Bu Yunchaokete

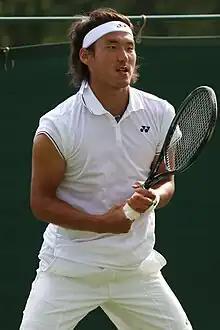
Bu at the 2023 Wimbledon Championships

Buyunchaokete (born 19 January 2002), known as Bu Yunchaokete, is a Chinese tennis player.